Edgar Stehli

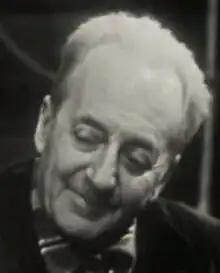

Edgar Stehli (July 12, 1884 – July 25, 1973) was a French-born American actor of the stage, the screen and television.